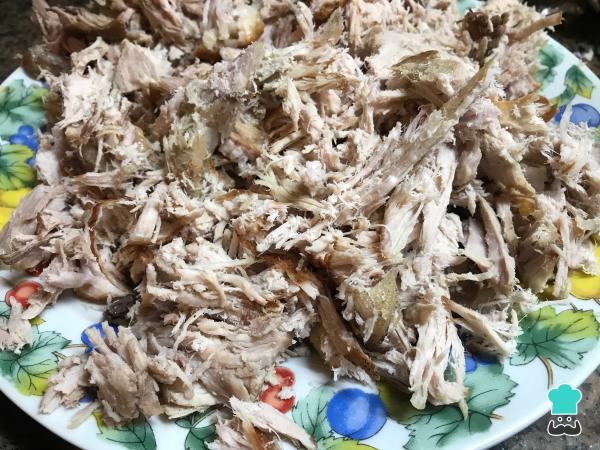
Procede a desmechar la carne con ayuda de un tenedor para generar el efecto "pelúa". Pisa o corta los vegetales acompañando esta forma para que le aporten mayor jugosidad a la preparación.